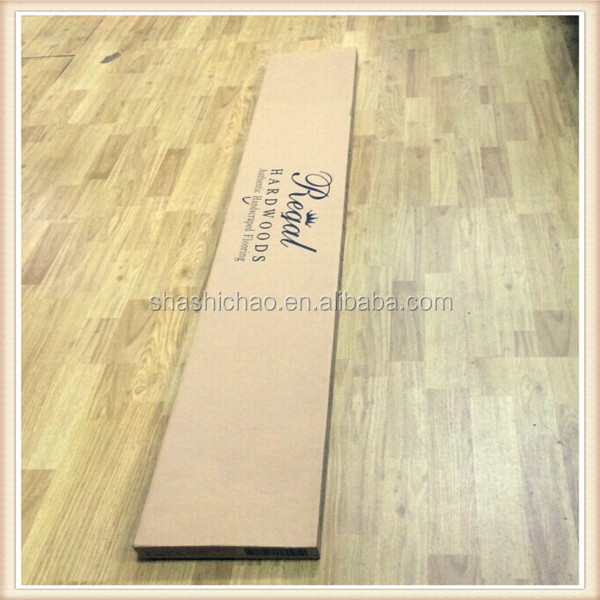
Label: cardboard